Miodrag Stojković

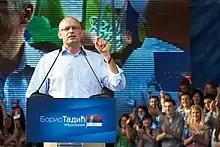

Miodrag Stojković (born 5 July 1964) is a Serbian researcher in genetics with the Institute of Human Genetics at Newcastle University. He holds a PhD from the Ludwig-Maximilians University in Munich. As of January 2006, he is serving as a deputy director and head of Cellular Reprogramming Laboratory, Centro de Investigación Príncipe Felipe, Valencia, Spain.